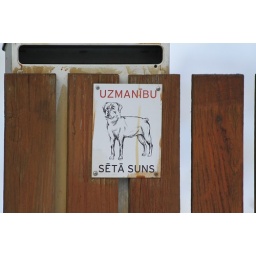
dog sign in Riga, Latvia